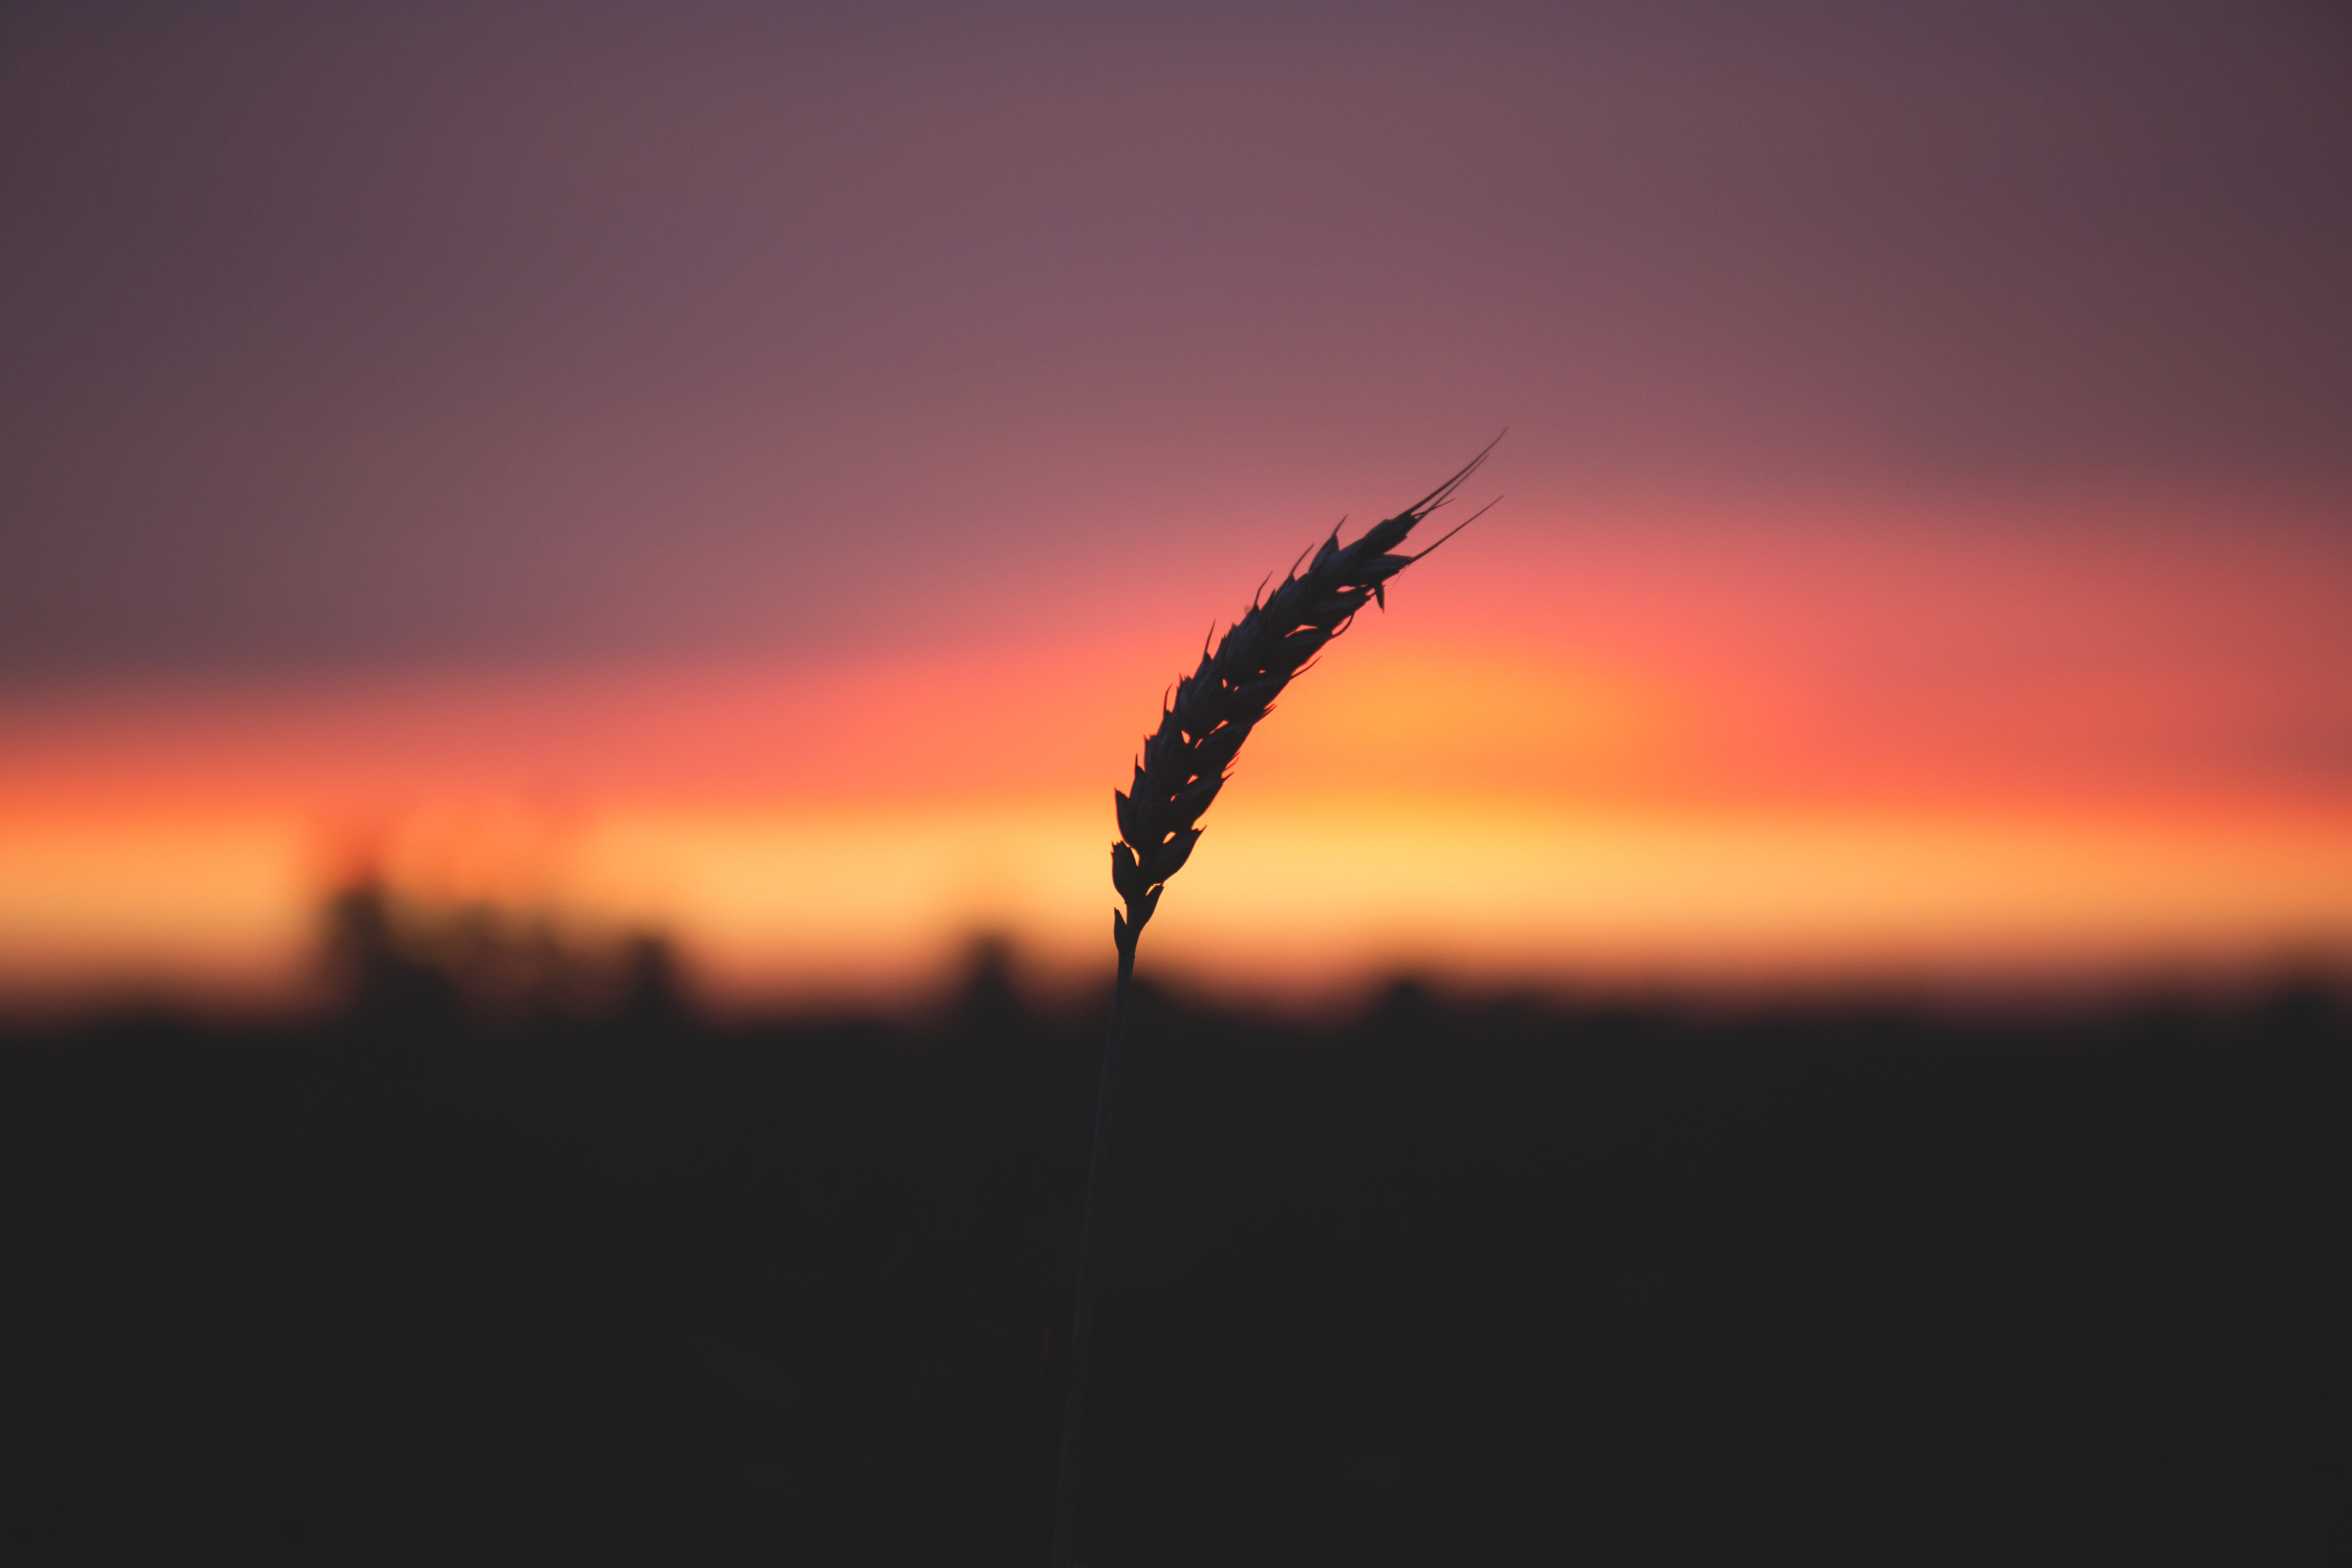
grass, horizon, silhouette, cloud, plant, sky, sun, sunrise, sunset, sunlight, morning, dawn, dusk, evening, macro, atmospheric phenomenon, atmosphere of earth